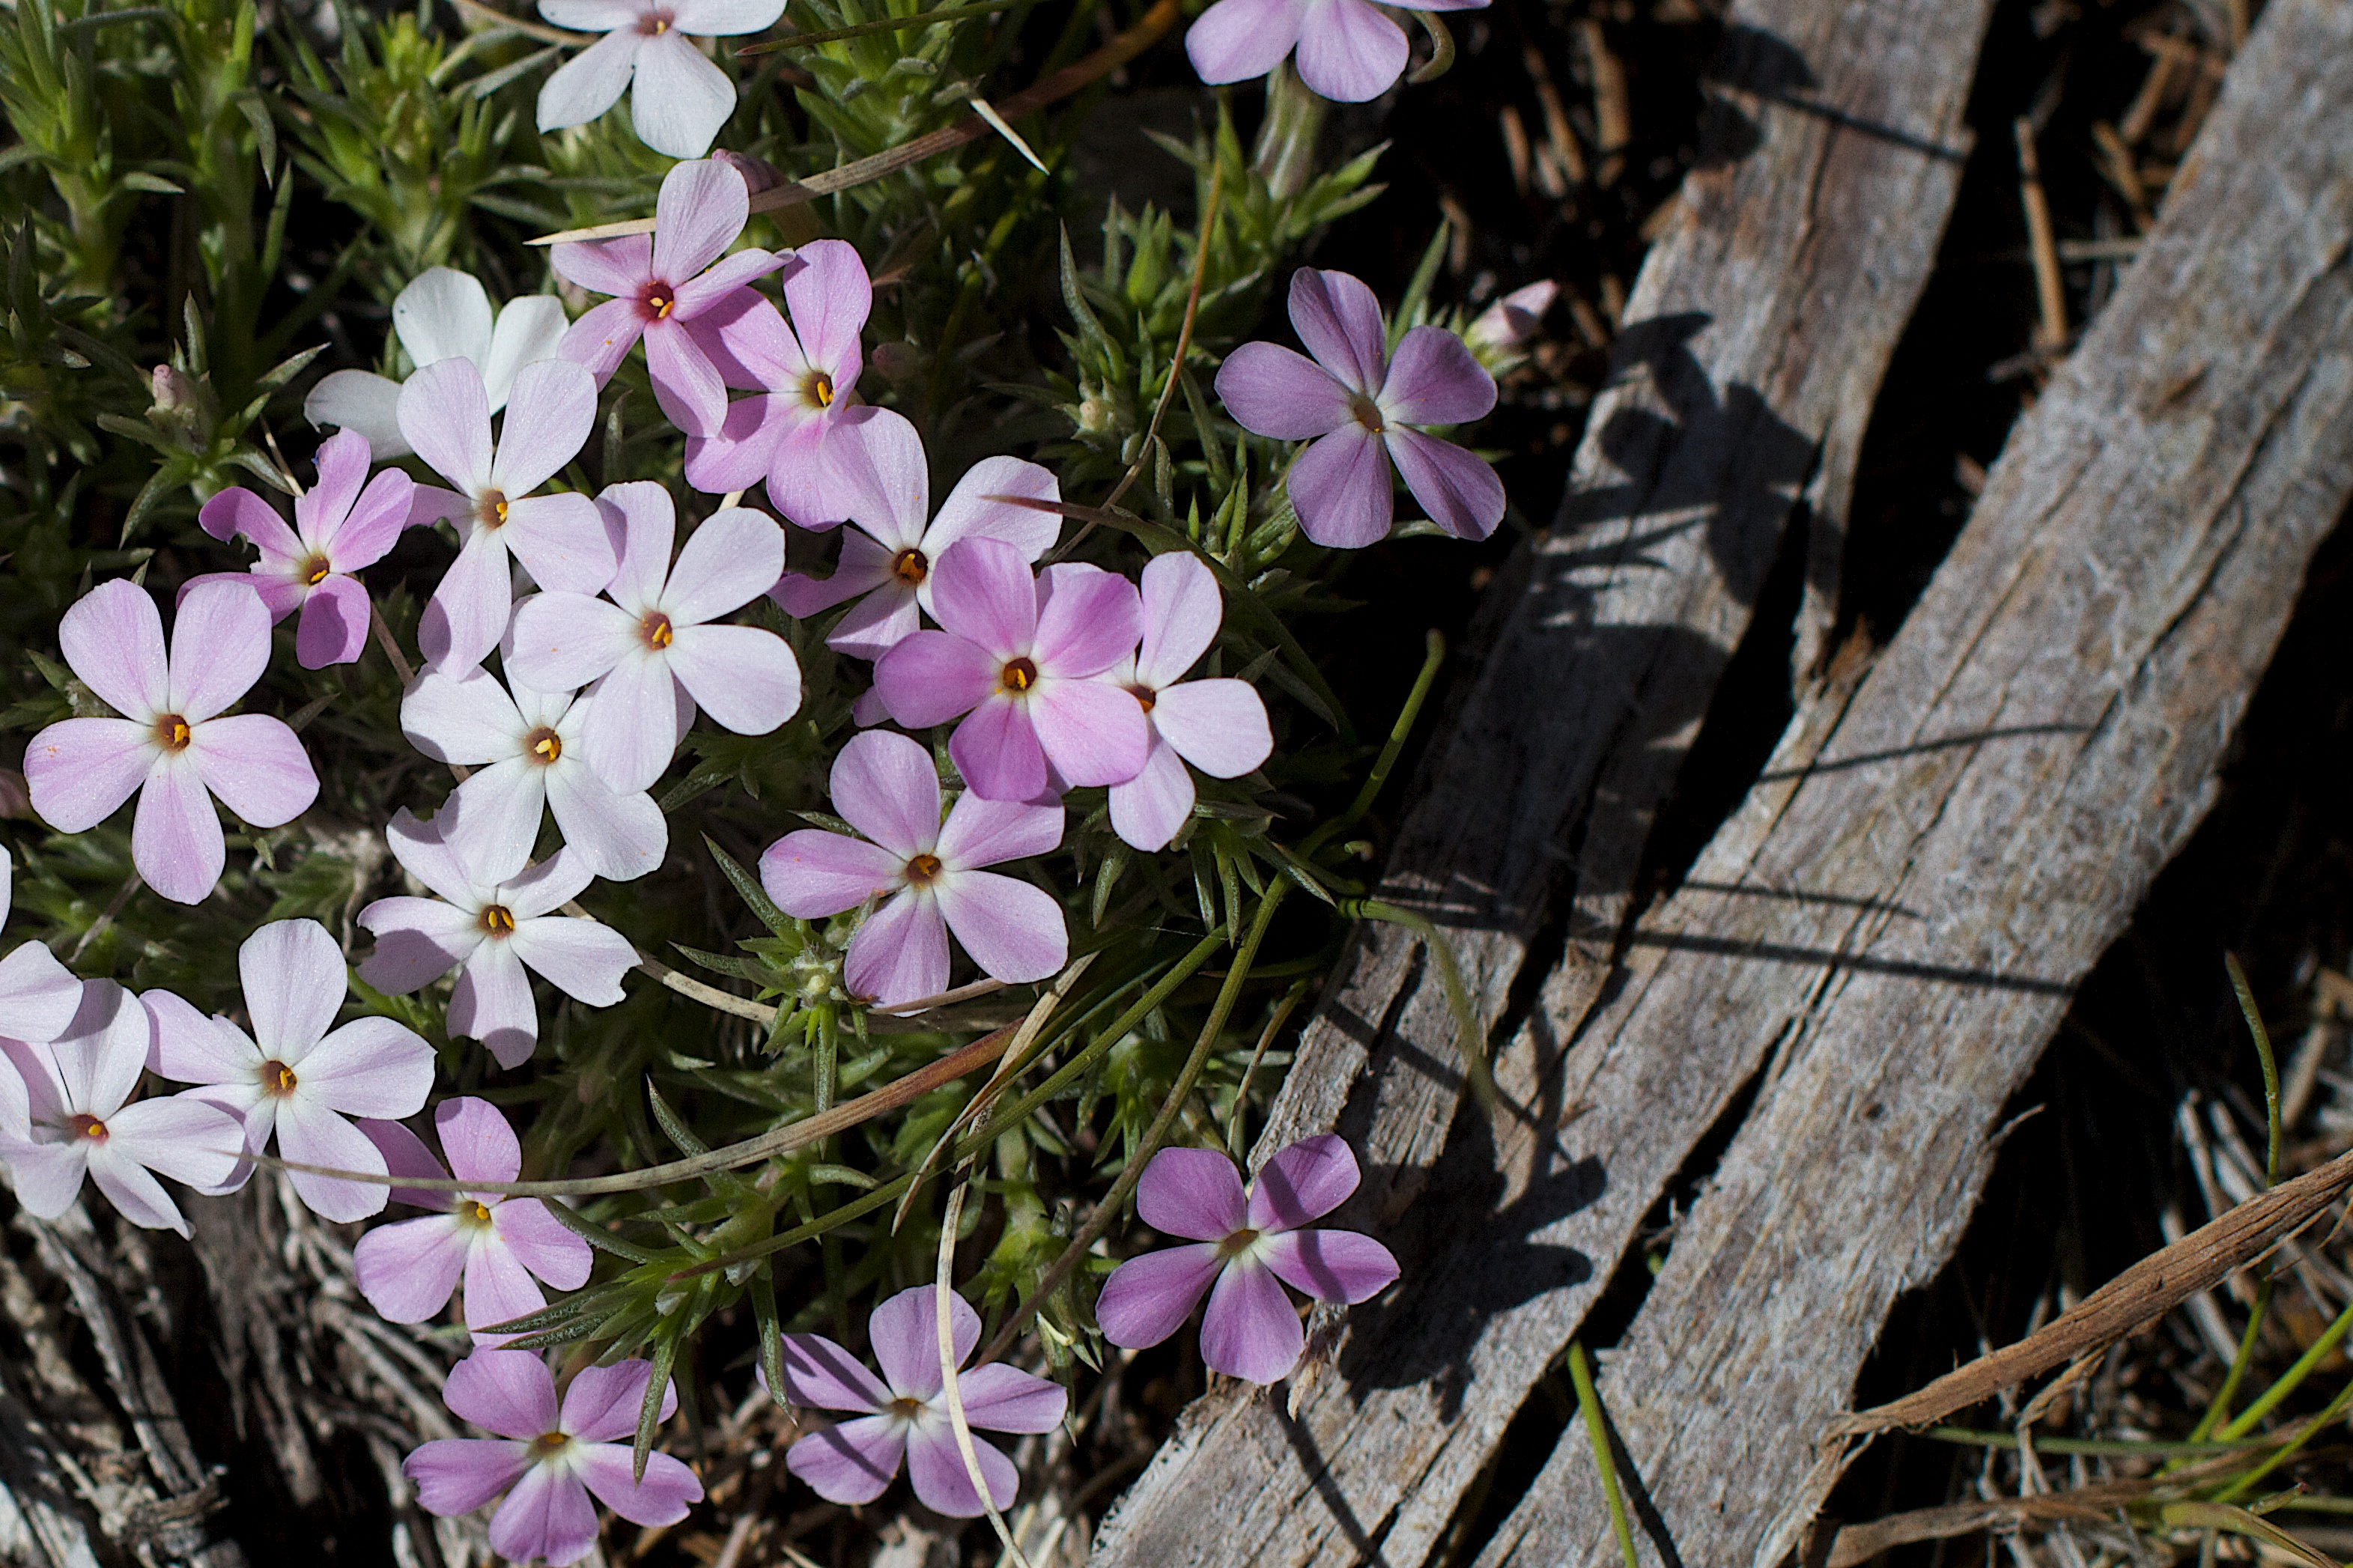
blossom, plant, flower, petal, botany, flora, wildflower, macro photography, flowering plant, land plant, violet family